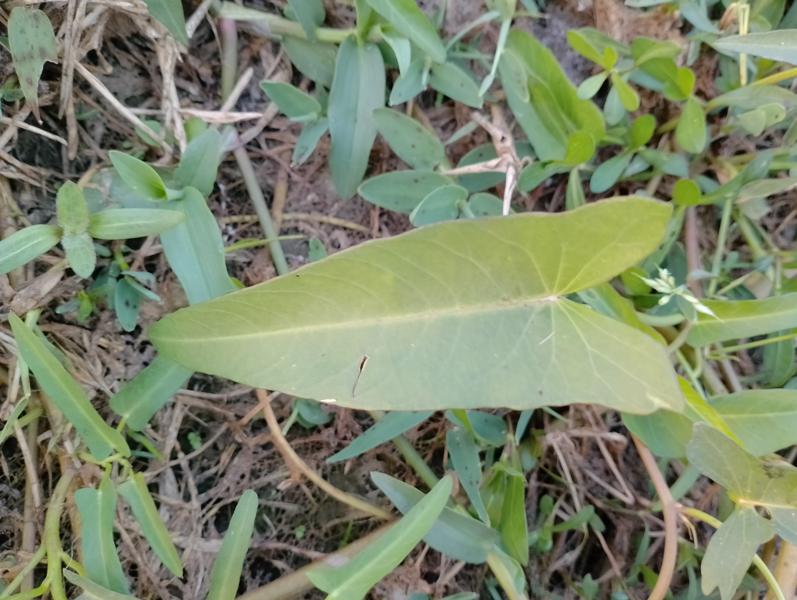
Weed species: Ipomoea aquatic